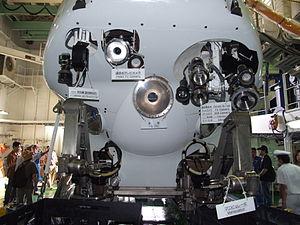
Le DSV Shinkai 2000 est un sous-marin de poche habité de recherche océanographique japonais appartenant à la Japan Agency for Marine-Earth Science and Technology mis en service de 1981 à 2002.
Le HU 06 Shinkai est un sous-marin de poche habité de recherche océanographique japonais appartenant à la Garde côtière du Japon et mis en service de 1970 à 1981. Il s'agissait du premier engin de recherche japonais en eaux profondes et le seul ayant appartenu à la garde côtière japonaise.
Le DSV Shinkai 6500 est un véhicule sous-marin de recherche océanographique japonais appartenant à la Japan Agency for Marine-Earth Science and Technology en service depuis début 1989. Il peut atteindre 6 500 mètres sous les océans ; c'est un des seuls en 2015 avec les 2 sous-marins russes Mir 1 et Mir 2, le français Nautile et le chinois Jiaolong à pouvoir atteindre les 6 000 mètres soit 98 % du fond des océans.